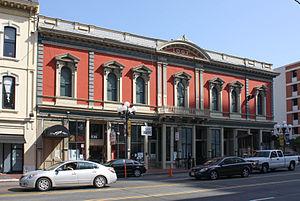
Le I.O.O.F. Building in San Diego, California